Siegfried Dehn

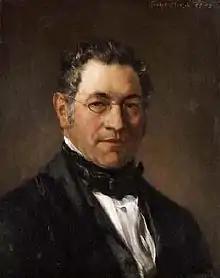
Portrait by Adolph Menzel (1854)

Siegfried Wilhelm (von) Dehn (24 or 25 February 1799 – 12 April 1858) was a German music theorist, editor, teacher and librarian.